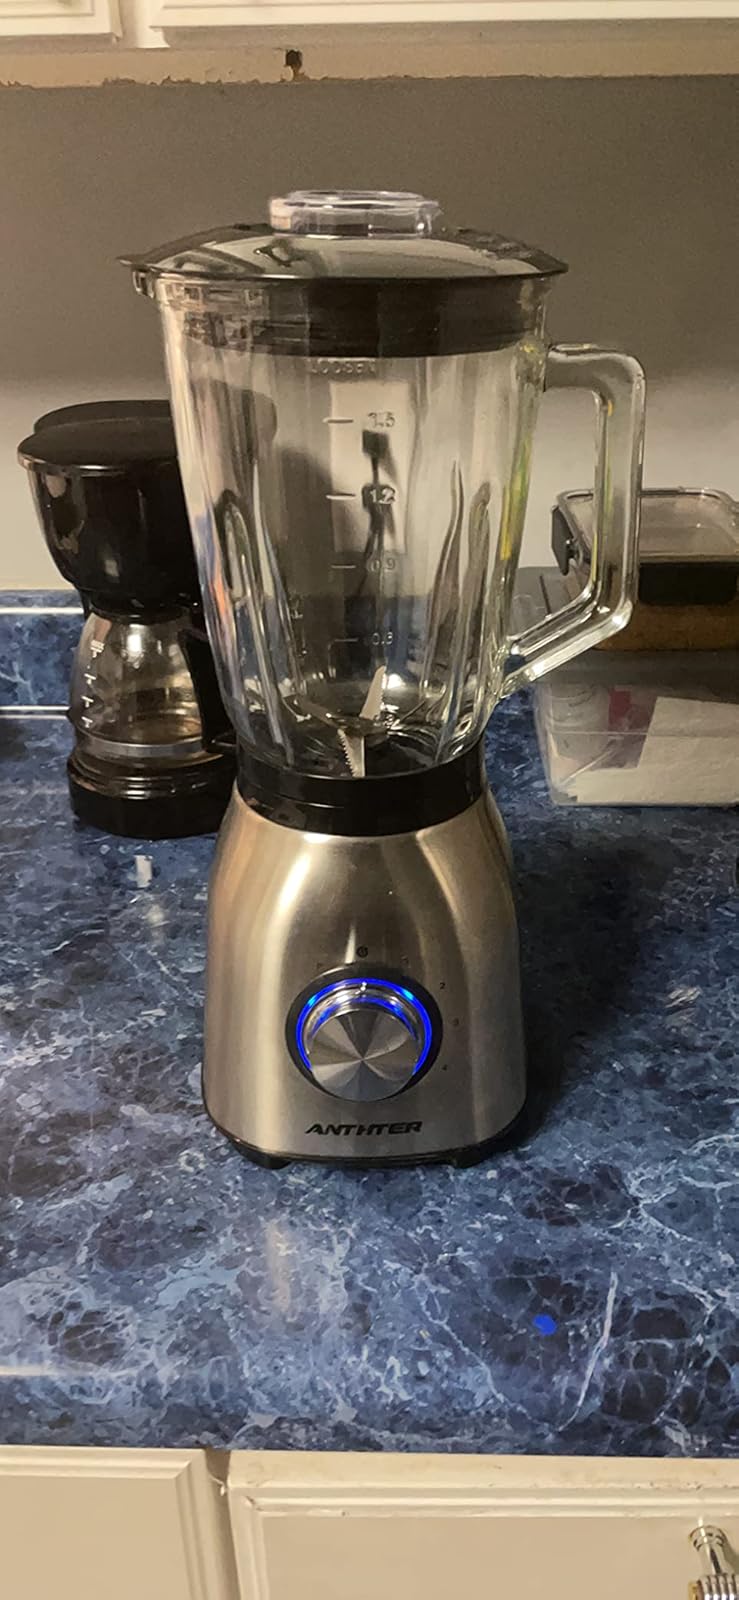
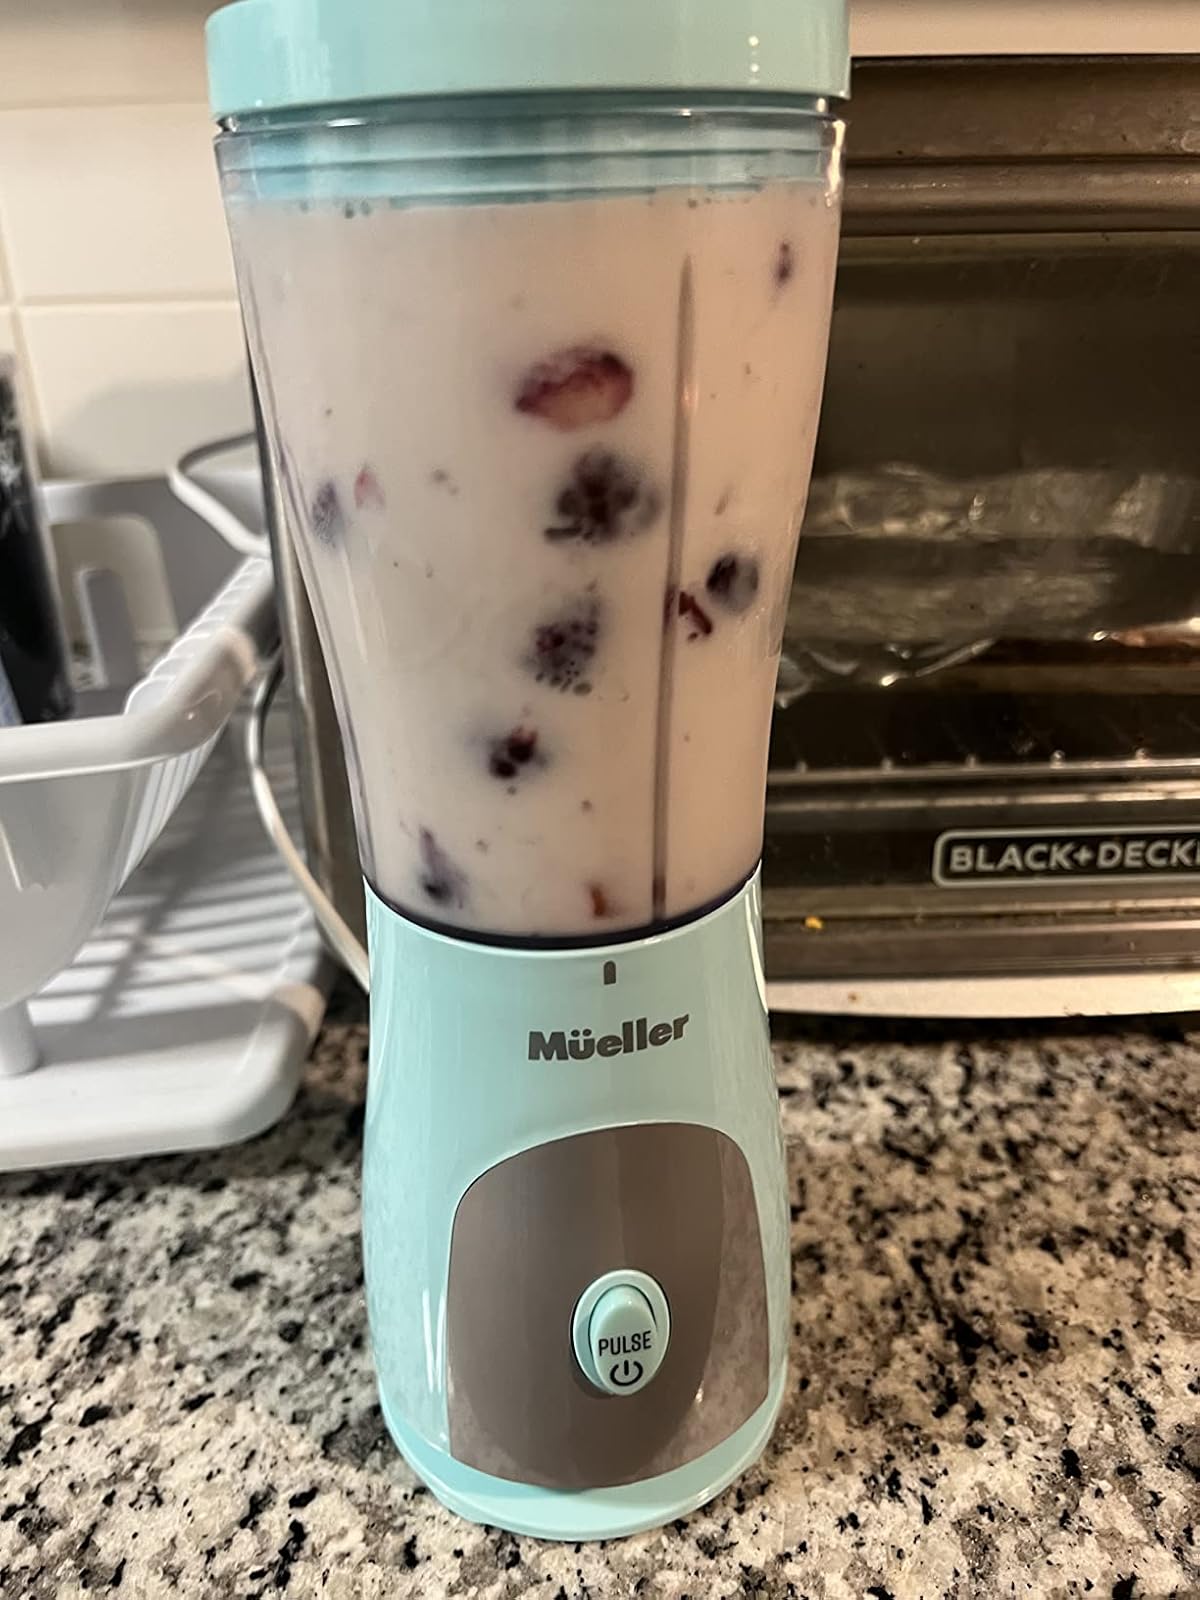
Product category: items_blender
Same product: no